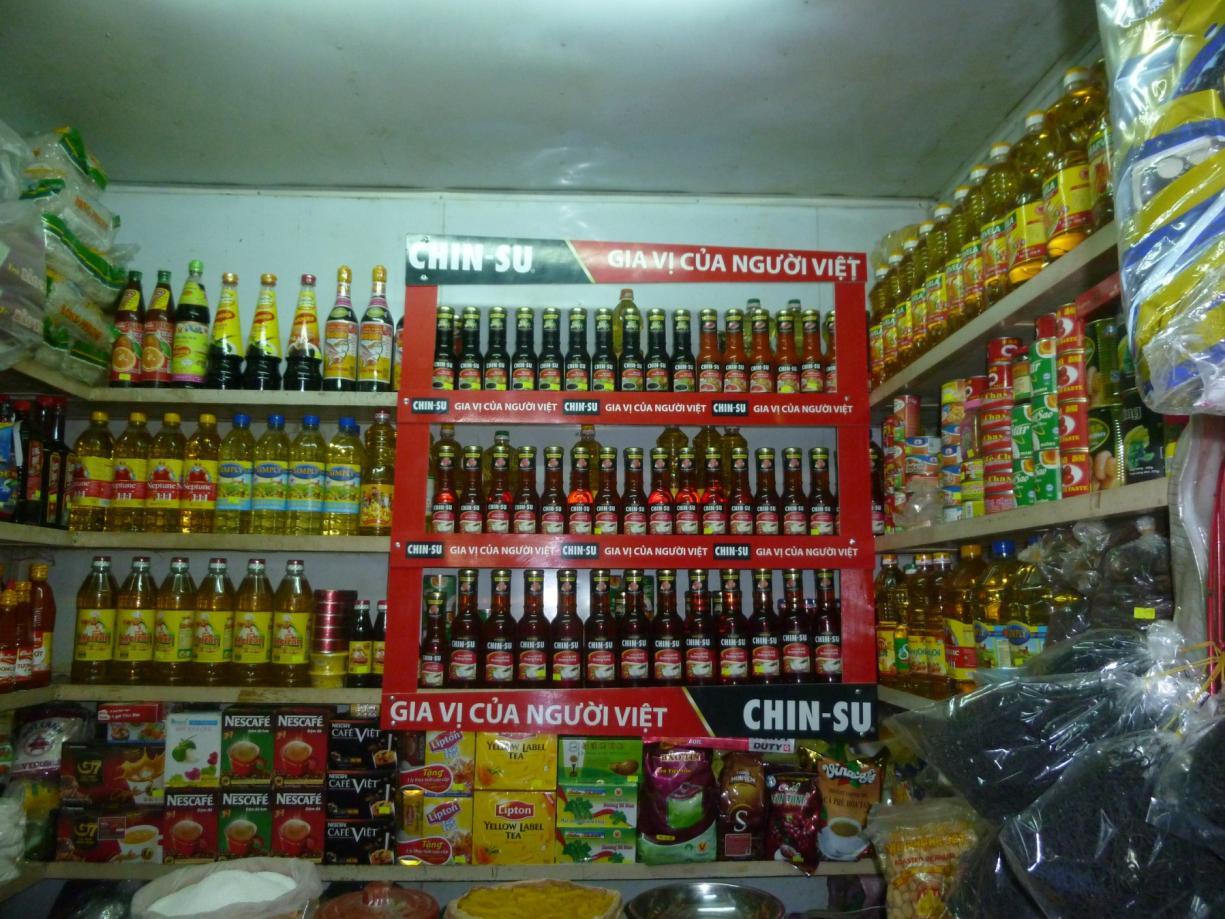
tầng trên cùng của quầy hàng bên phải trưng bày các chai dầu ăn